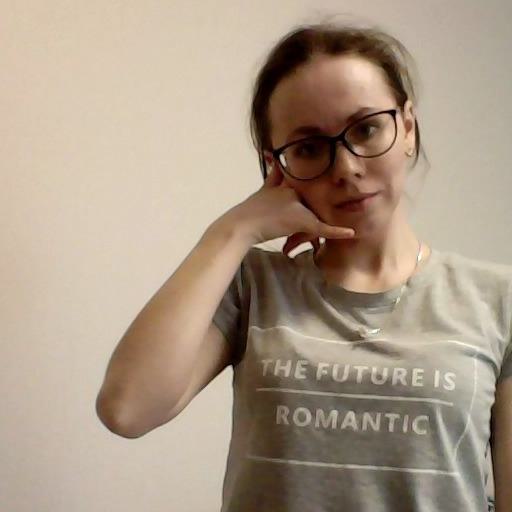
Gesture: call